Lillie Mae Bradford

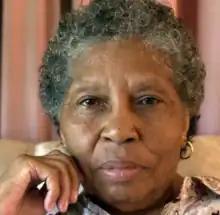
Lillie Mae Bradford

Lillie Mae Bradford (October 1, 1928 – March 14, 2017) was an American civil rights activist who, four years before Rosa Parks's more publicized action, performed an act of civil disobedience on a city bus in Montgomery, Alabama, for which she was arrested, on a charge of disorderly conduct.